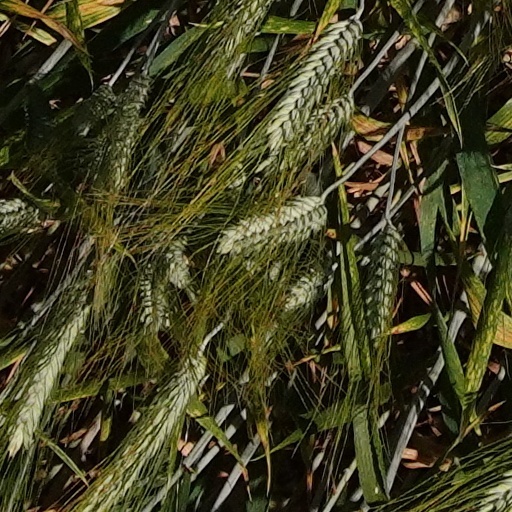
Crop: wheat